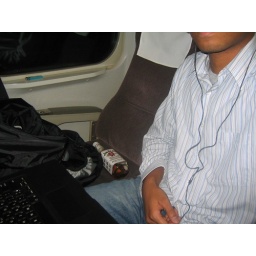
Macbook and Jim Beam, rocking out with me on the bullet train in Japan. Smoking car of course.